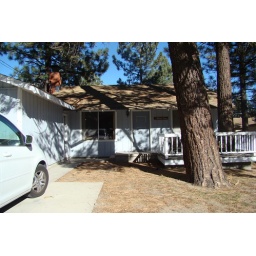
A family in our church rented their house in Big Bear to us